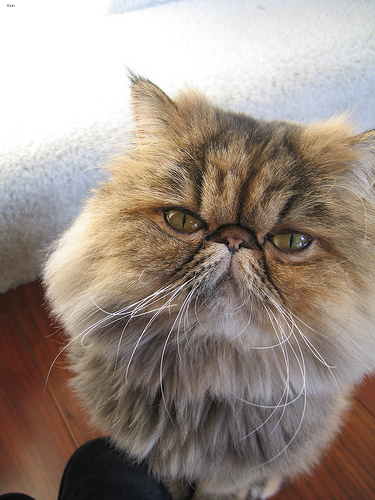
Animal: cat
Breed: Persian